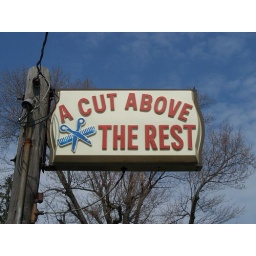
Small plastic vacuform sign for A Cut Above The Rest in Tiffin, Ohio.